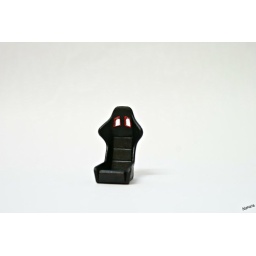
in Tamiya flat black (XF-1) and red (X-7) paint